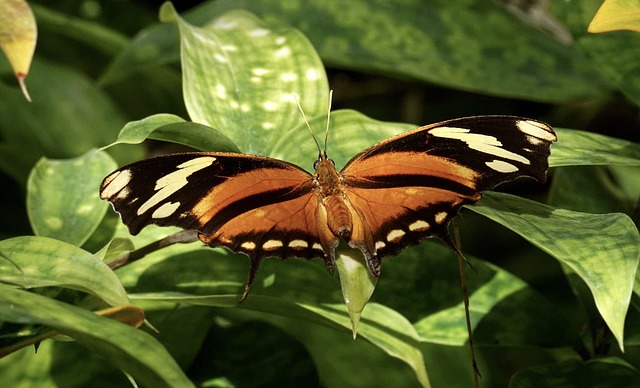
Label: butterfly